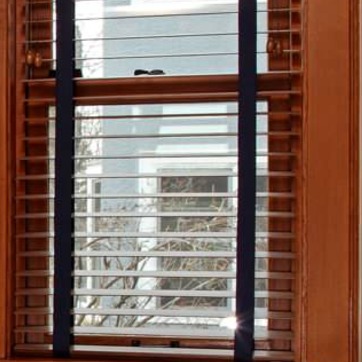
Material: glass